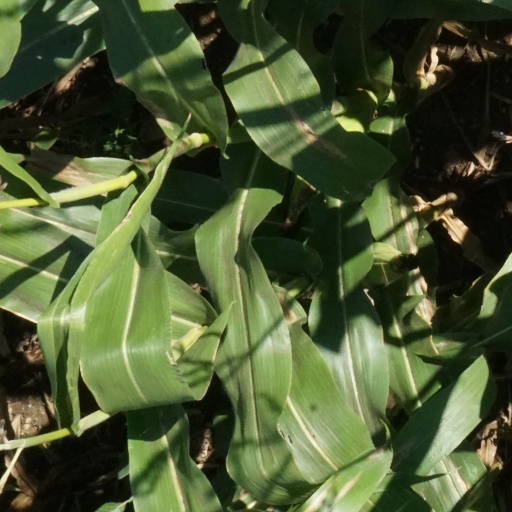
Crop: maize; corn